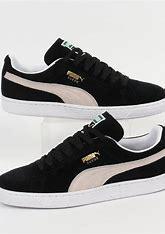
Brand: Puma
Model: Suede Classic